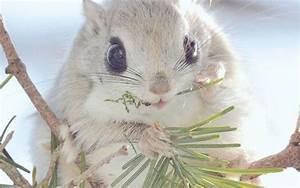
squirrel